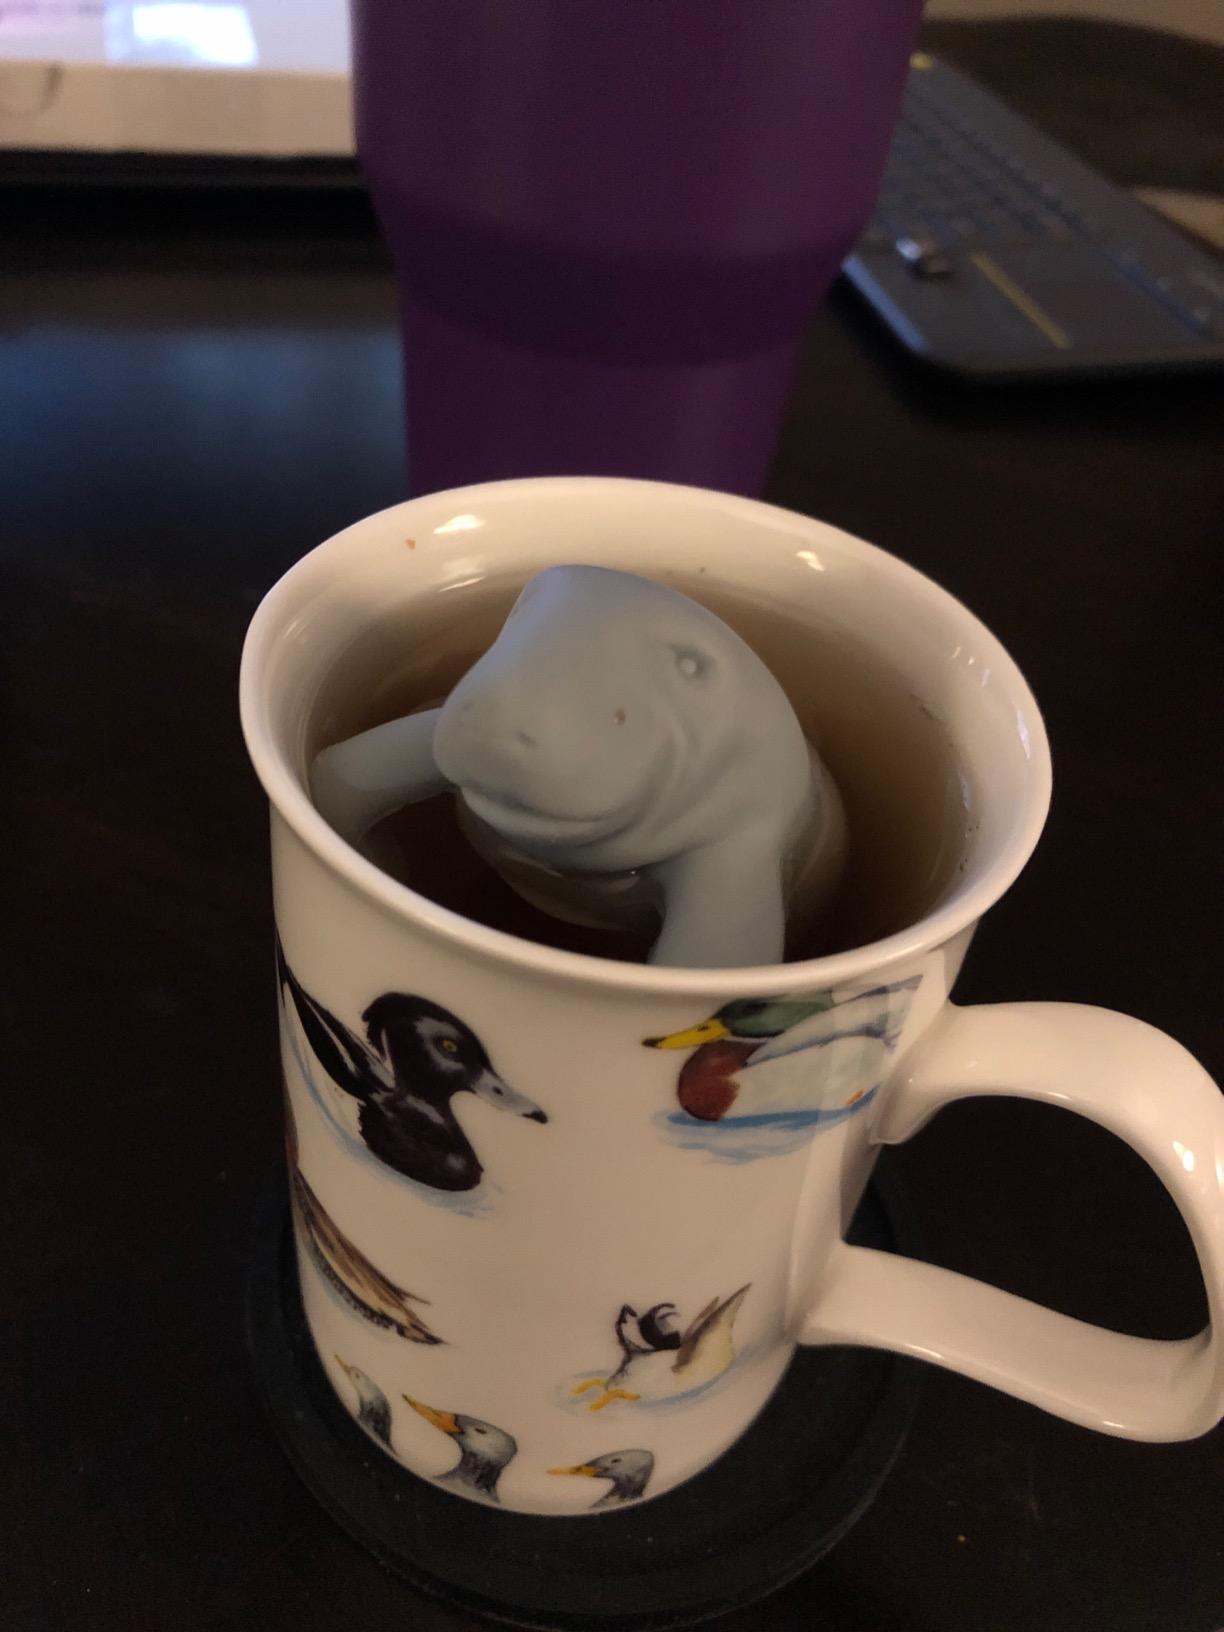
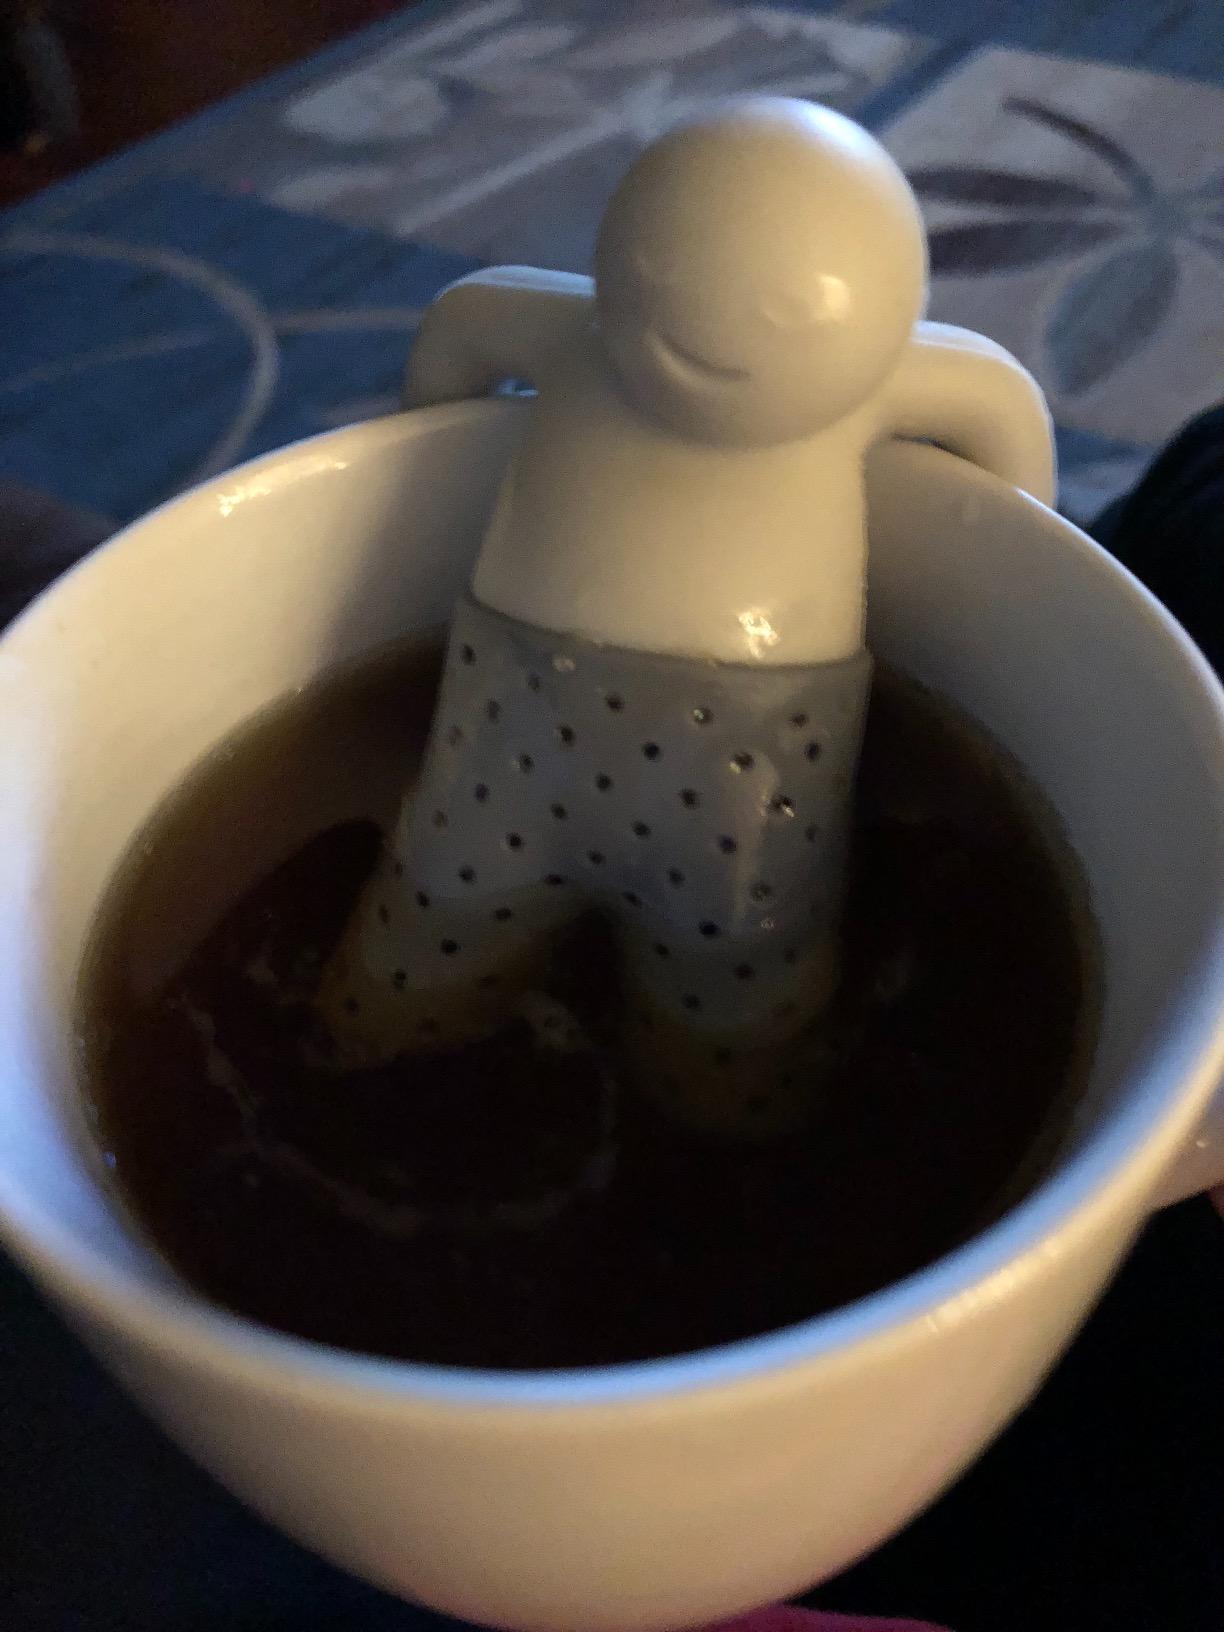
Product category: items_tea
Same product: no